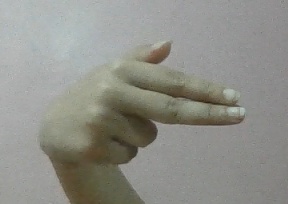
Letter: ghain